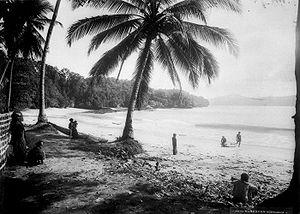
Le kabupaten de Tulungagung, en indonésien Kabupaten Tulungagung, est un kabupaten d'Indonésie situé dans la province de Java oriental.